Augustus Agar

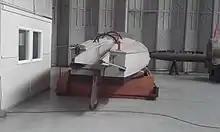
HM "Coastal Motor Boat 4" (1916) on display at the Imperial War Museum Duxford, in October 2017. View from the stern showing the torpedo launching ramp.

He set out with his two boats, HM "Coastal Motor Boat 4" and another, on 17 June 1919. One had to turn back before completing its mission, but Agar continued into the bay. The battleships were not in the harbour though. "CMB4" penetrated a destroyer screen and was closing on a larger warship further inshore when "CMB4", whose hull had been damaged by gunfire, broke down. She had to be taken alongside a breakwater for repairs and for twenty minutes was in full view of the enemy. The attack was then resumed and a Russian cruiser, the 6,645 ton was sunk, after which Agar retired to the safety of the open bay under heavy fire. For this he was awarded the Victoria Cross on 22 August.